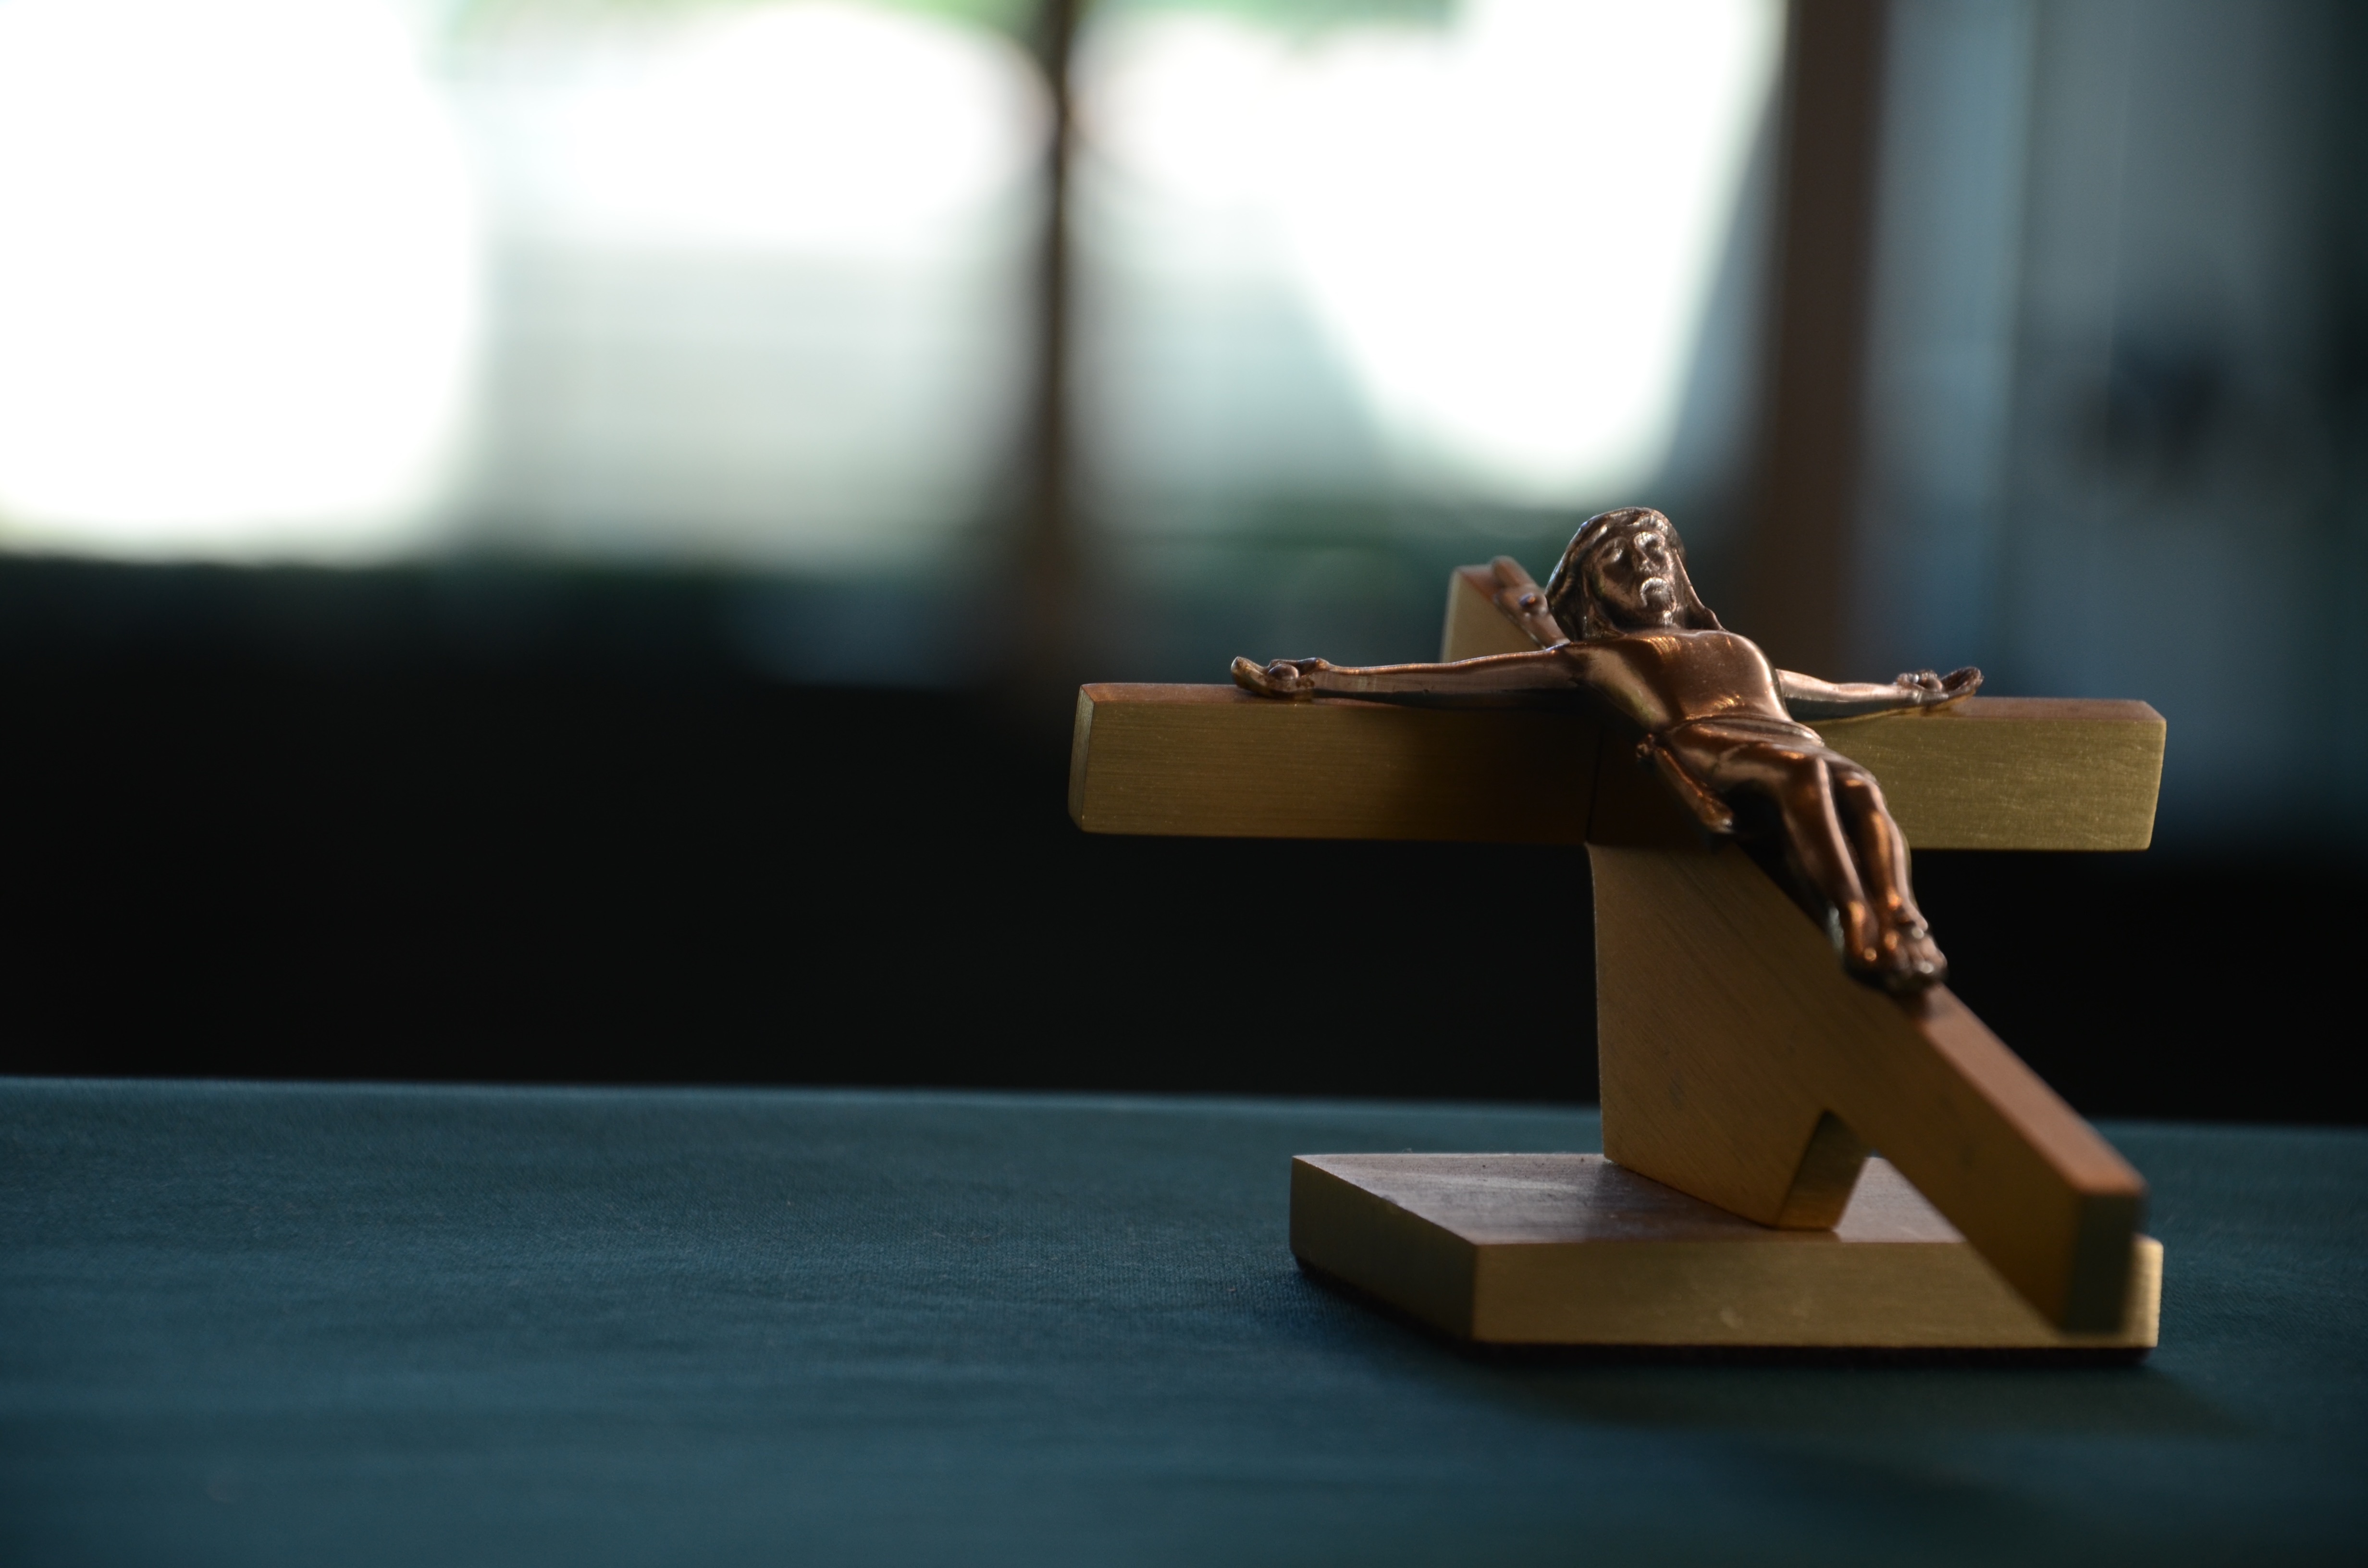
wood, cross, art, crucifix, screenshot